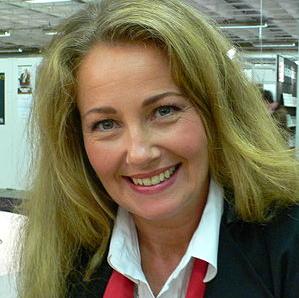
Age: 44